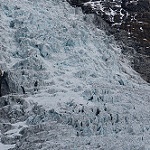
Scene: Outdoor